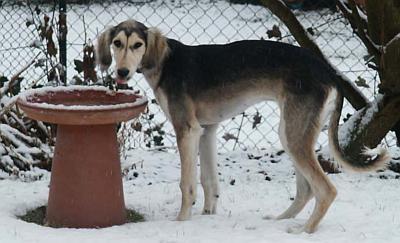
Saluki